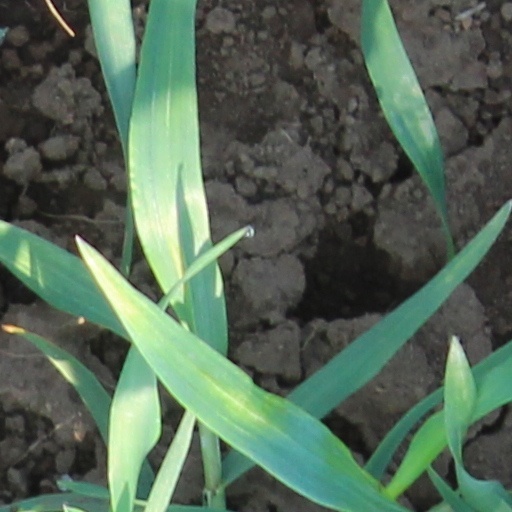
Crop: wheat